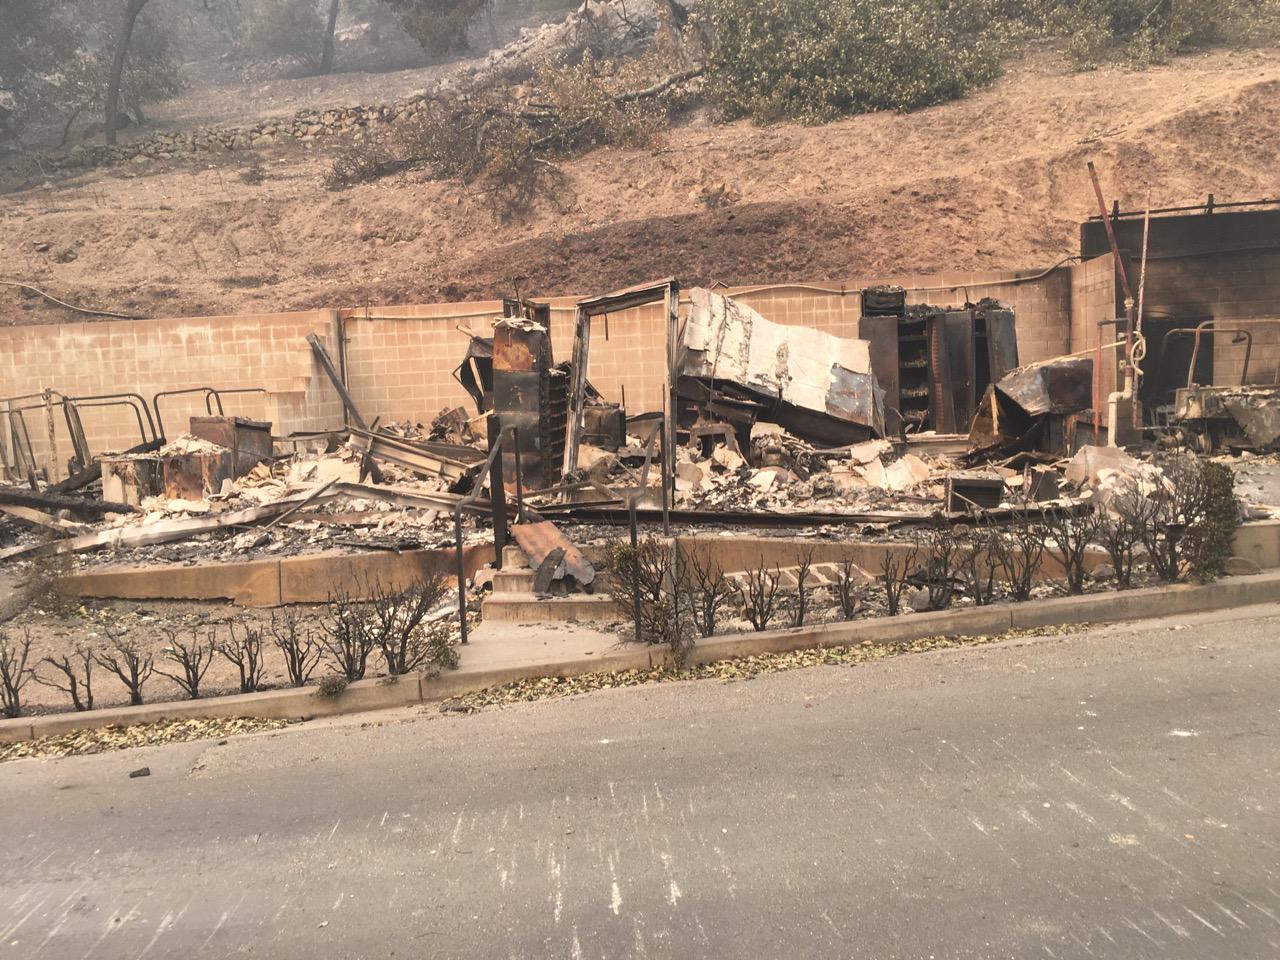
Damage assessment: destroyed